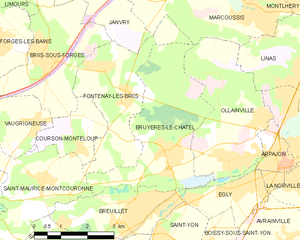
Carte des communes françaises Bruyères-le-Châtel